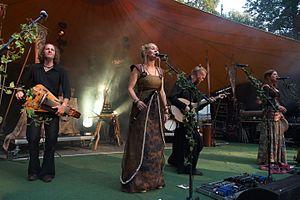
Faun est un groupe de musique néofolk allemand d'inspiration médiévale, celtique et dark wave, originaire de Gräfelfing, en Bavière. Il a été formé en 1998.